The Halloween That Almost Wasn't

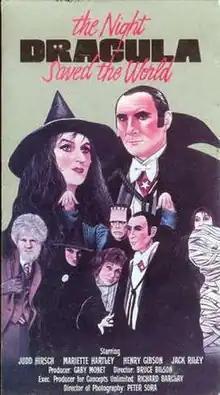
VHS cover

The Halloween That Almost Wasn't is a 1979 American television special that revolves around Dracula (Judd Hirsch) trying to save Halloween from the Witch (Mariette Hartley) who threatens it. It won an Emmy Award for "Outstanding Individual Achievement – Children's Program" and was nominated for three others. On its VHS release, it was retitled The Night Dracula Saved the World.